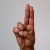
The image shows a hand gesture representing the letter 'U' in Indian Sign Language.